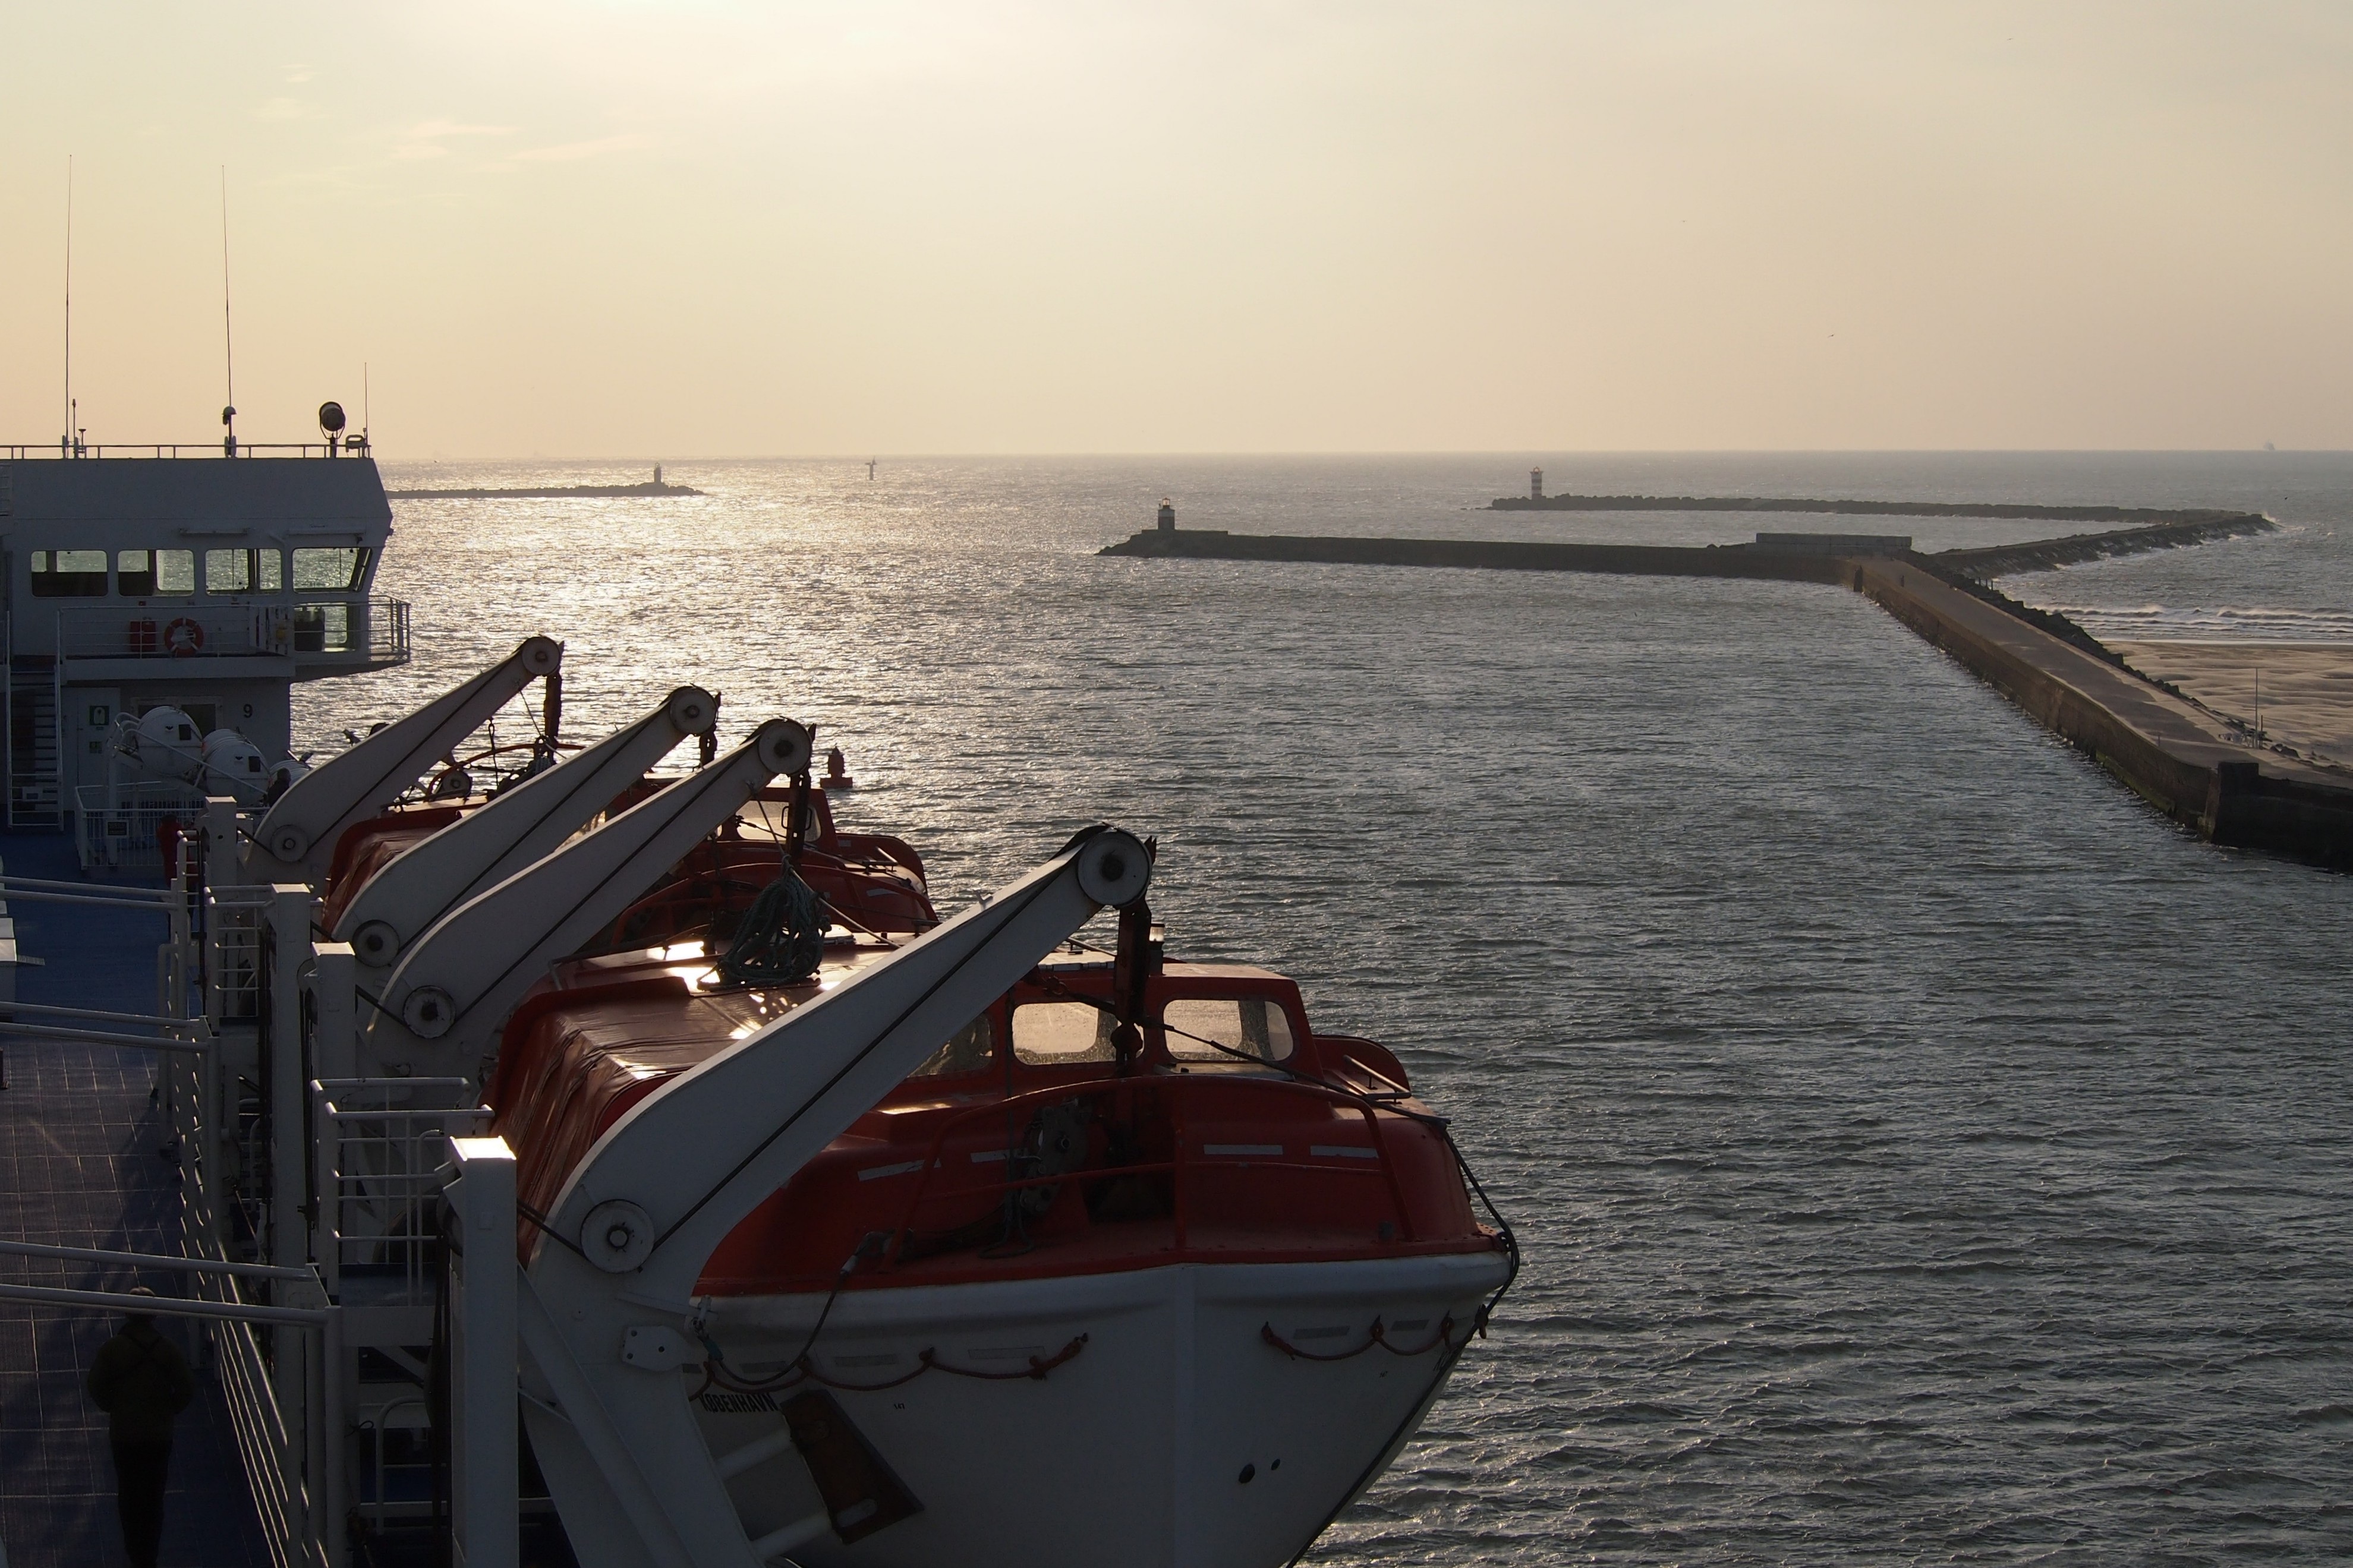
sea, coast, water, ocean, dock, boat, ship, boot, vehicle, bay, harbor, port, waterway, ferry, lifeboat, channel, shipping, watercraft